Mean Streets

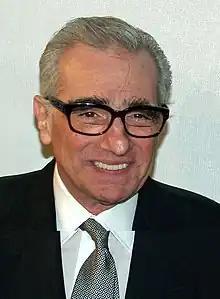
Director Martin Scorsese

Pauline Kael of "The New Yorker" was among the enthusiastic critics, calling it "a true original, and a triumph of personal filmmaking" and "dizzyingly sensual".